Transmission electron microscopy DNA sequencing

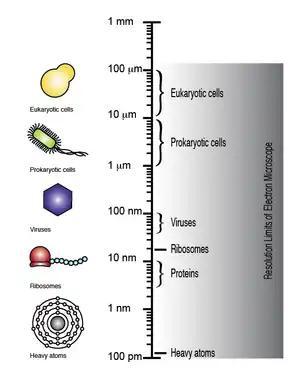
The electron microscope can achieve a resolution of up to 100 picometers, allowing eukaryotic cells, prokaryotic cells, viruses, ribosomes, and even single atoms to be visualized (note the logarithmic scale).

Transmission electron microscopy DNA sequencing is a single-molecule sequencing technology that uses transmission electron microscopy techniques. The method was conceived and developed in the 1960s and 70s, but lost favor when the extent of damage to the sample was recognized.